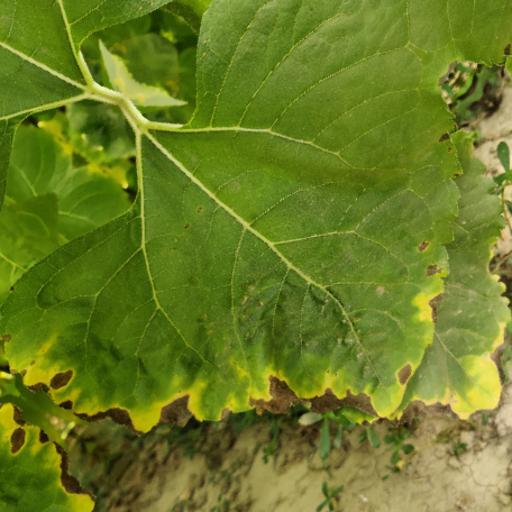
Label: Downy_mildew